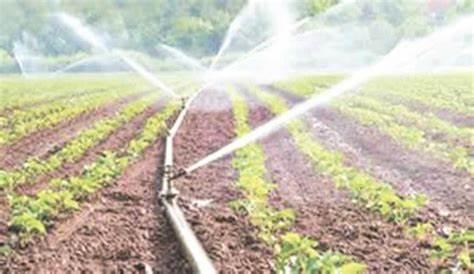
Safu nyingi za mimea midogo zimepandwa kwenye udongo wa rangi ya kahawia au mwekundu, huku mfumo wa umwagiliaji ukiwa katikati. Bomba refu jeupe linapita kwenye safu hizo likiwa na vifaa vya kunyunyizia maji juu angani.